Maria Rizzotti

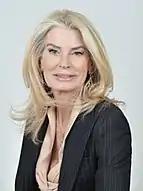
Senator Maria Rizzotti in 2018.

Maria Marietta Rizzotti (born 8 November 1953) is an Italian Senator from Forza Italia. She represents Piedmont.